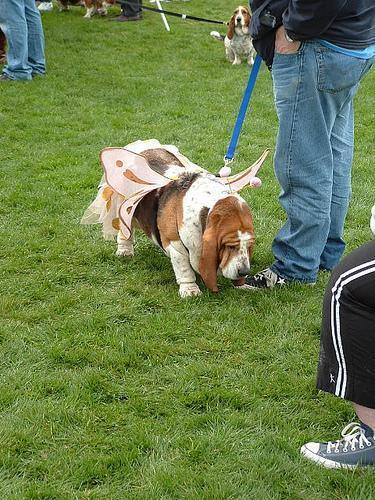
basset